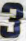
Number: 3